Describe the emotion expressed in this image:  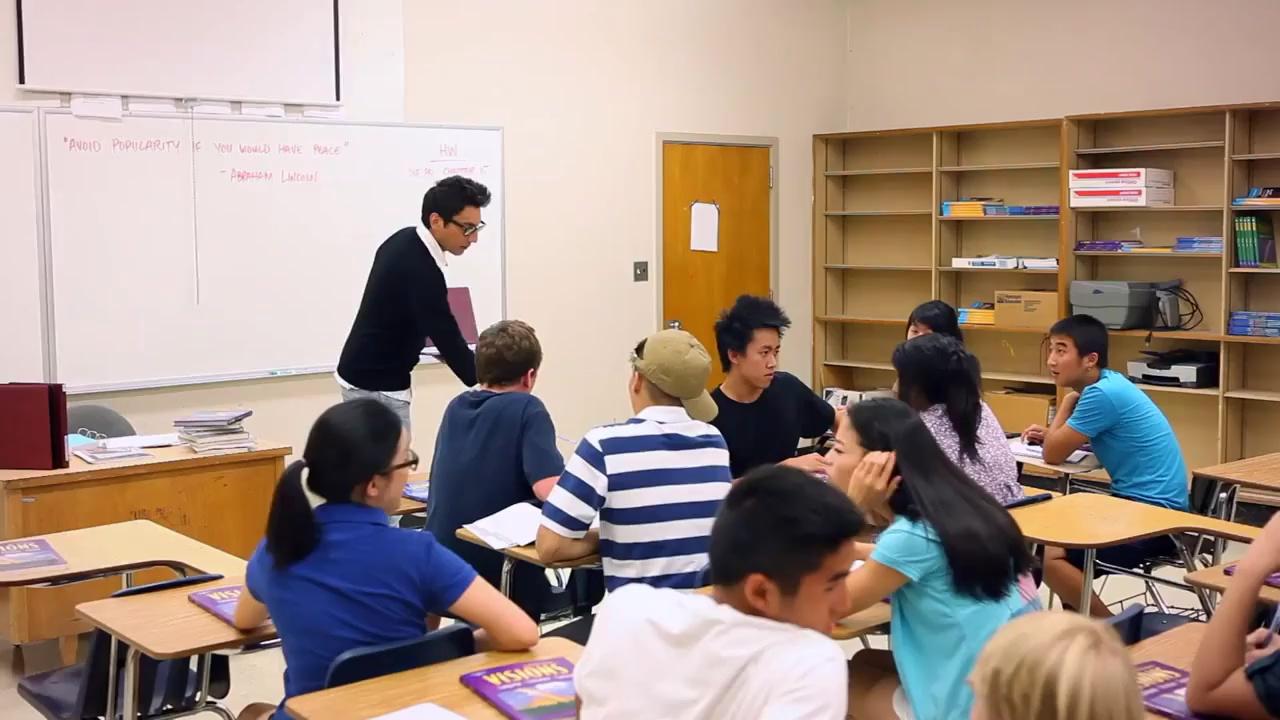
This person displays Fear, valence and arousal with high intensity.